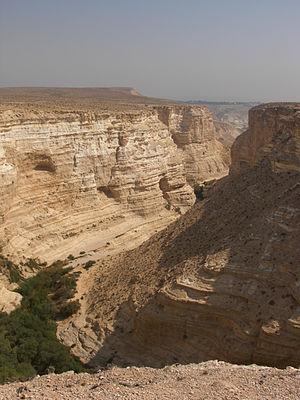
Ein Avdat est un canyon situé dans le désert de Néguev en Israël, au sud du kibboutz Sde Boker. Des preuves archéologiques montrent qu'Ein Avdat était habitée par les Nabatéens et les moines catholiques. De nombreuses sources à l'ouverture sud du canyon se jettent dans des fosses profondes par une série de chutes d'eau. L'eau sort des couches de roche avec des plantes aimant le sel comme les peupliers et les arroches poussant à proximité.